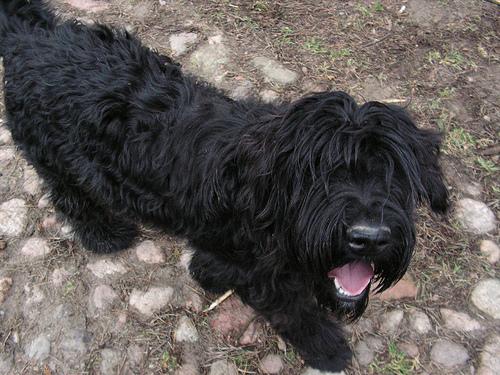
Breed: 232-n000089-giant_schnauzer